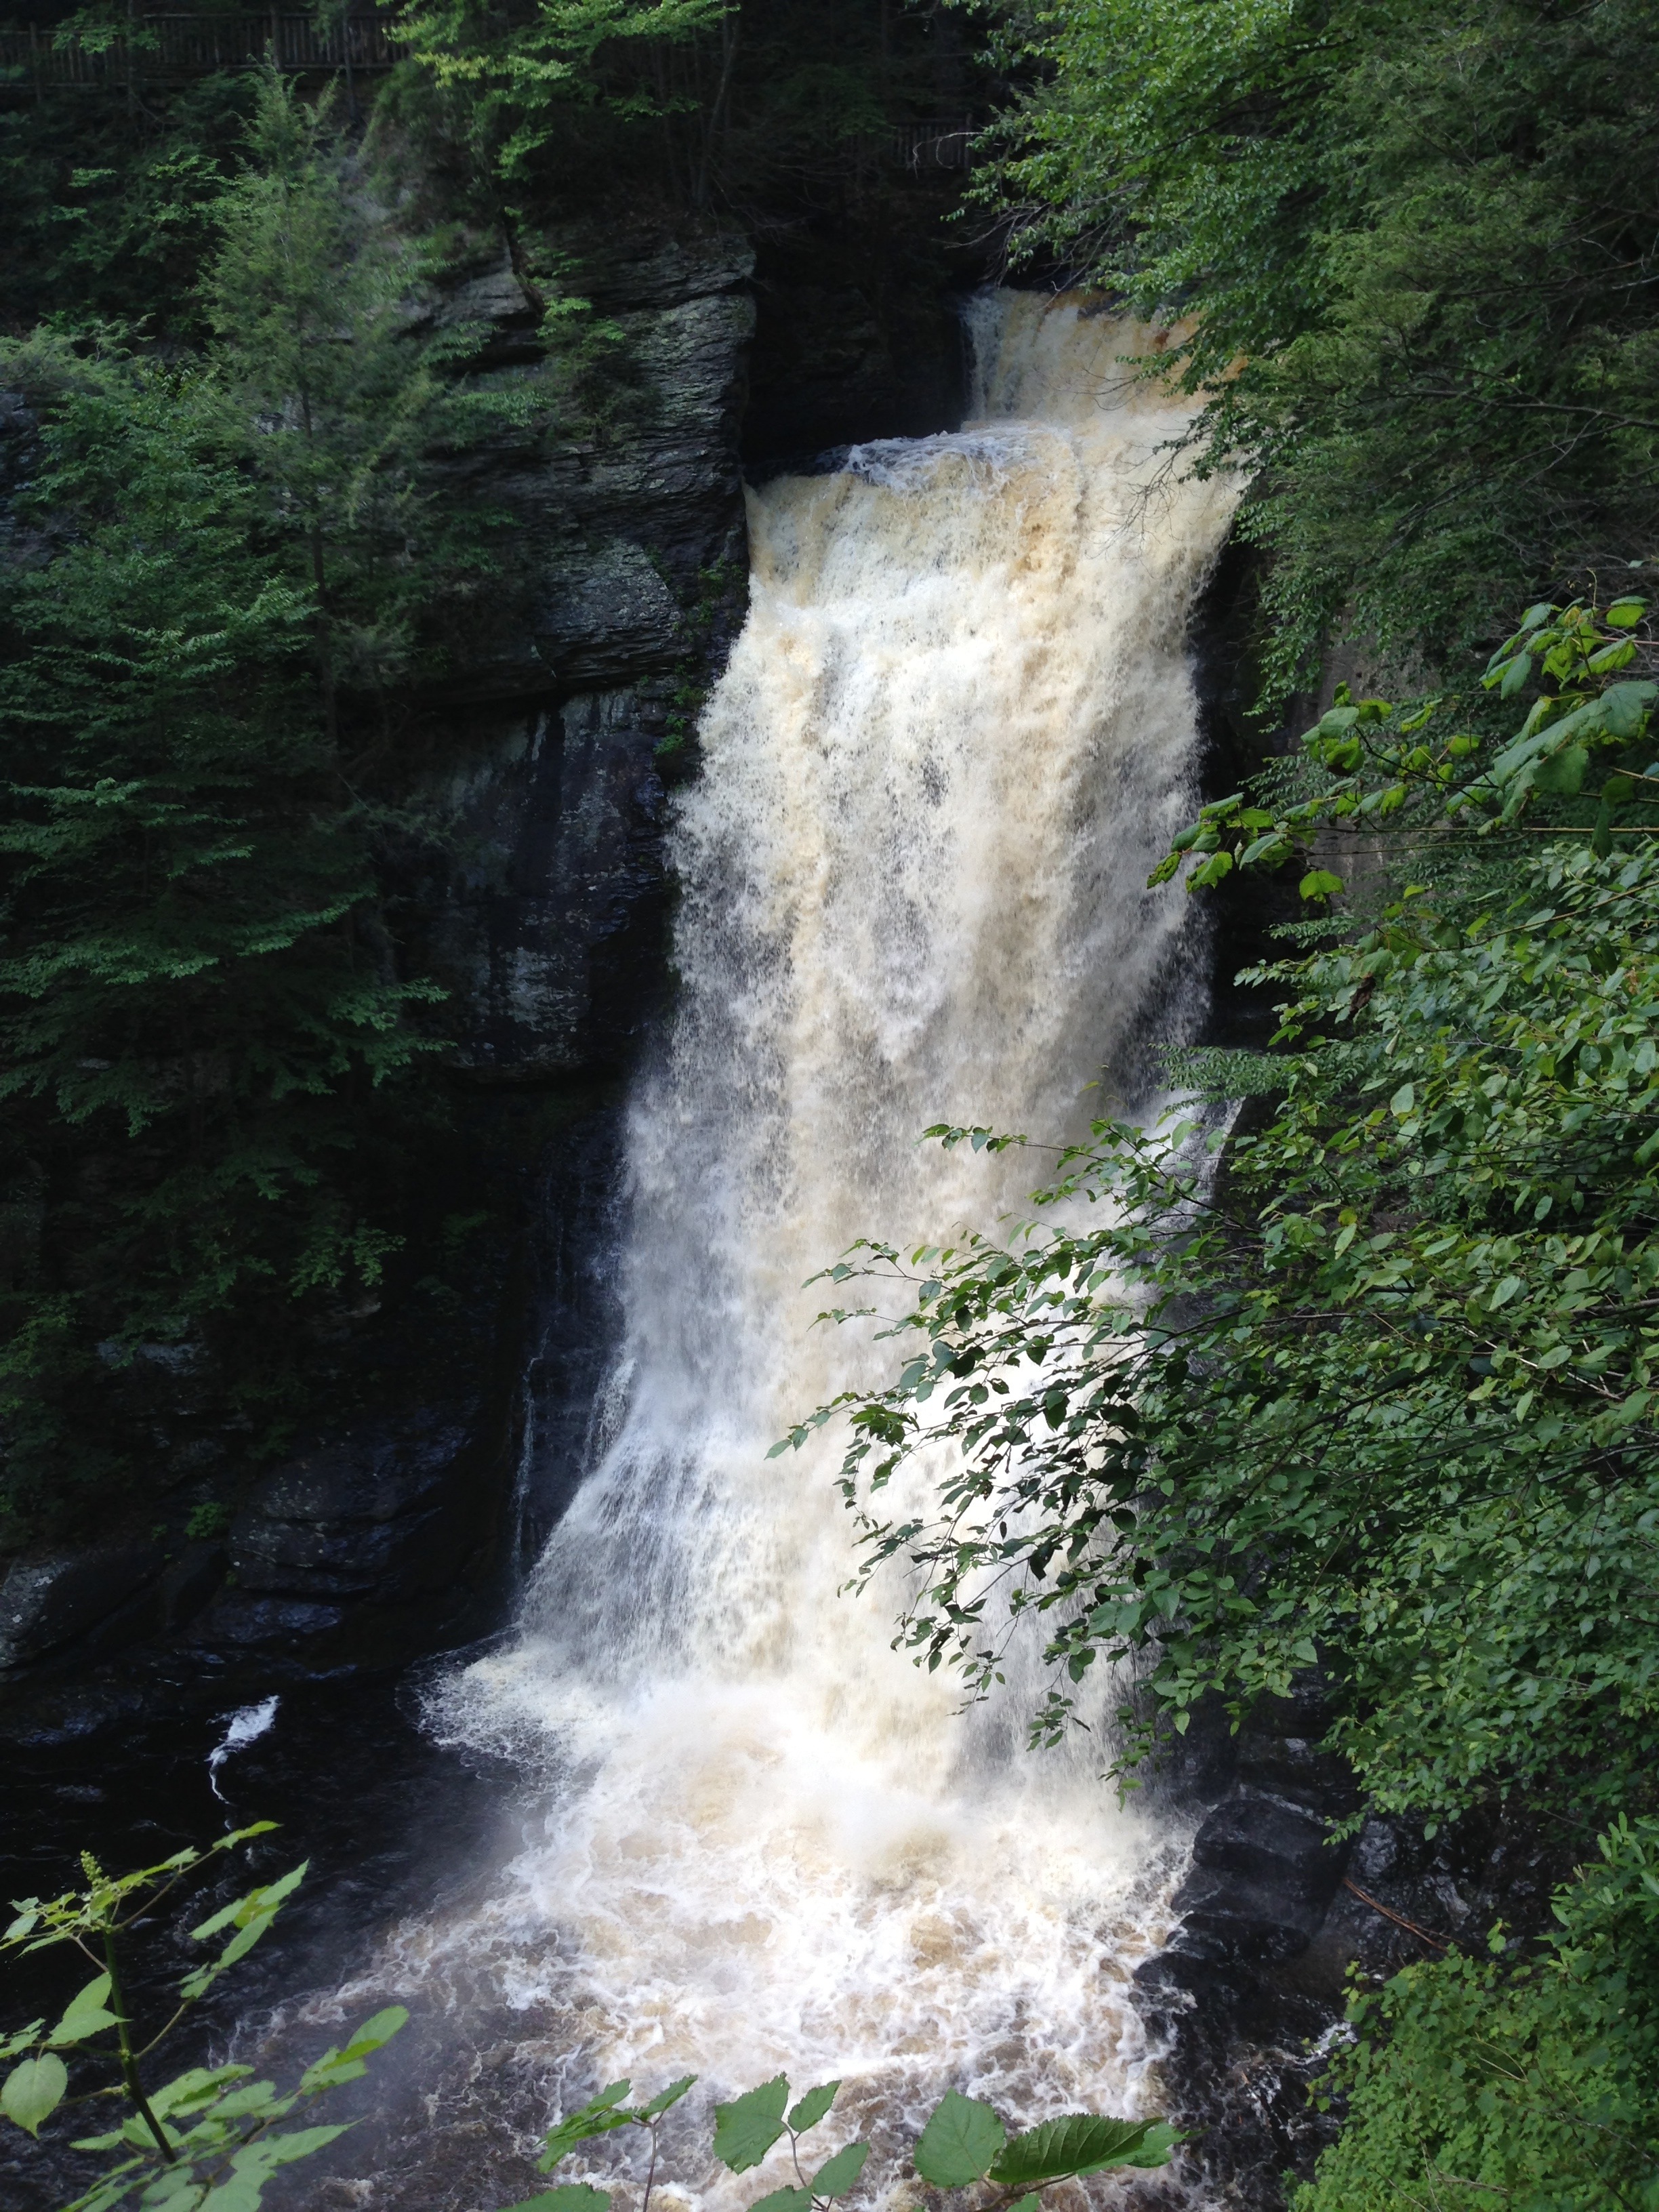
water, nature, outdoor, waterfall, mountain, wave, lake, summer, pool, motion, pond, environment, idyllic, stream, rural, spring, flow, cascade, reflection, jungle, tranquil, scenic, tropical, spray, peaceful, scenery, fresh, leisure, majestic, body of water, ecology, outdoors, power, relaxation, geology, vivid, rainforest, ravine, pennsylvania, wasserfall, scene, dramatic, vibrant, water feature, watercourse, state park, bushkillfalls